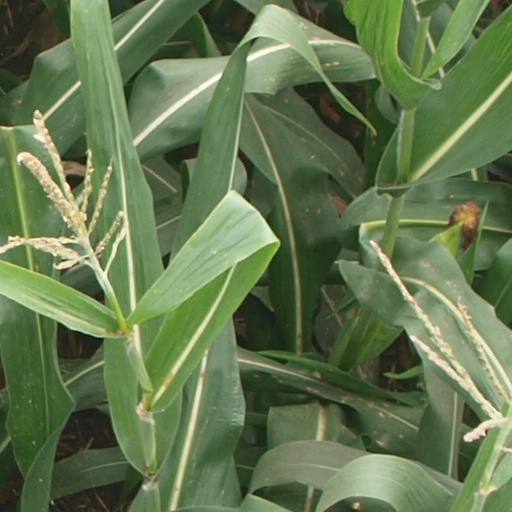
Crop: maize; corn